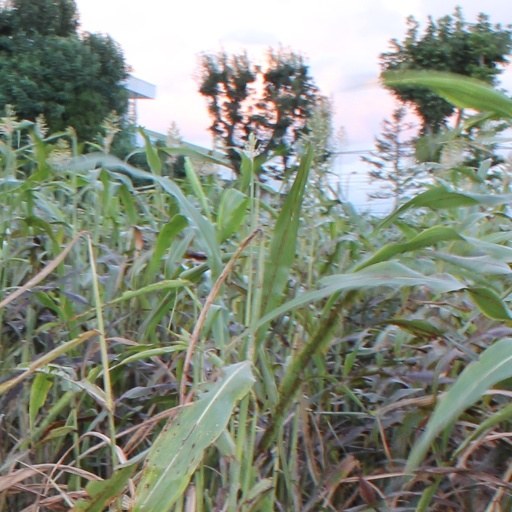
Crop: sorghum